Taylor Swift masters dispute

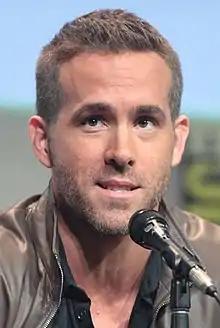

The re-recorded tracks have been featured in various visual media: "Love Story (Taylor's Version)" appeared in an advertisement produced by Canadian actor Ryan Reynolds for the dating app Match.com. "Wildest Dreams (Taylor's Version)" was extensively used in the trailers for the animated adventure film "Spirit Untamed" (2021) and in an episode of Netflix fantasy series "" (2022). The trailers of Amazon Prime Video romantic drama series "The Summer I Turned Pretty" made use of parts of "This Love (Taylor's Version)" and "Back to December (Taylor's Version)". "Message in a Bottle" (2021) and "Bad Blood (Taylor's Version)" (2023) are featured in animated superhero film "DC League of Super-Pets" (2022). A snippet of "Look What You Made Me Do (Taylor's Version)" appeared in the opening credits of the Amazon Prime Video psychological thriller series "Wilderness" (2023), and later in an episode of the final season of the dystopian series "The Handmaid's Tale".